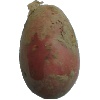
Label: Potato Red 1